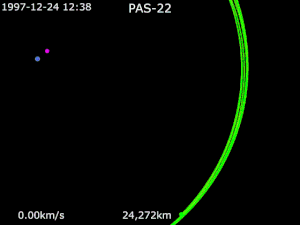
PAS-22, précédemment connu sous le nom d'AsiaSat 3 puis de HGS-1, est un satellite de télécommunications géostationnaire, récupéré d'une orbite fortement excentrique inutilisable, grâce à un passage à 6 200 km puis à 34 000 km de la Lune.